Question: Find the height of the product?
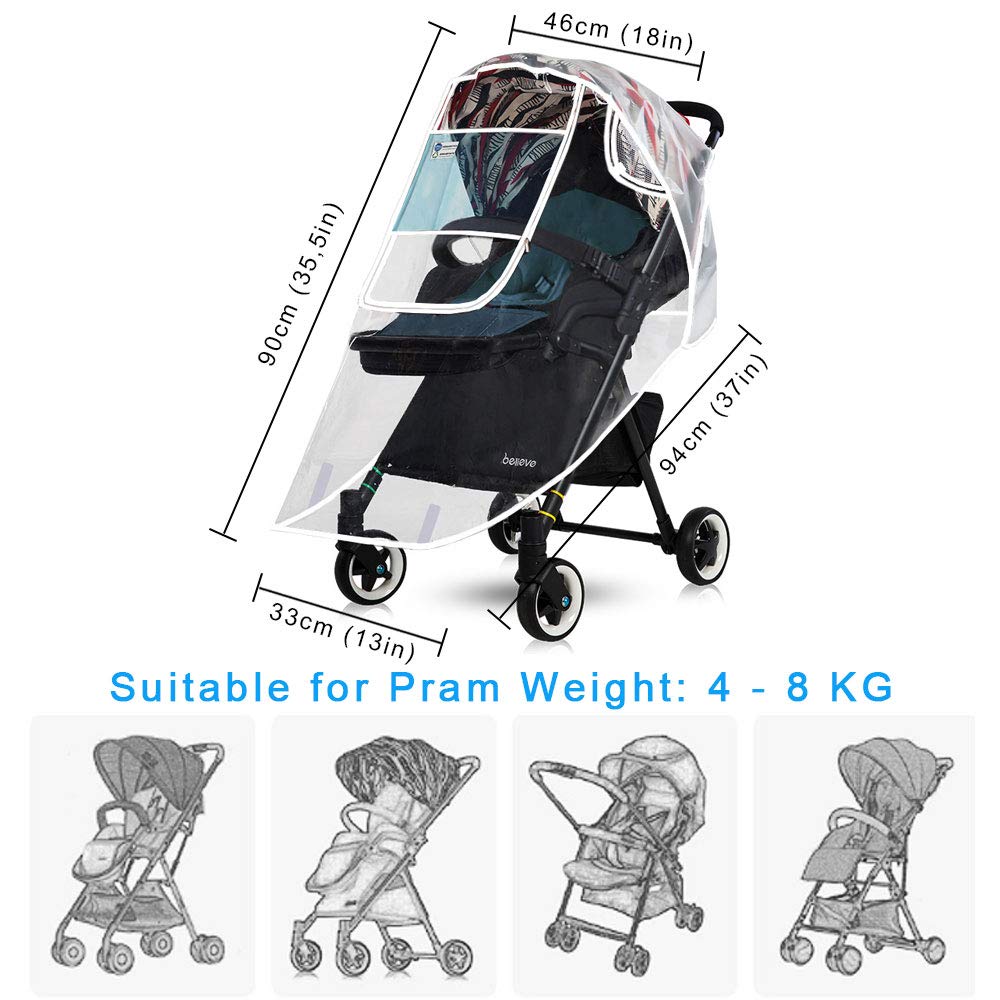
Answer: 94.0 centimetre